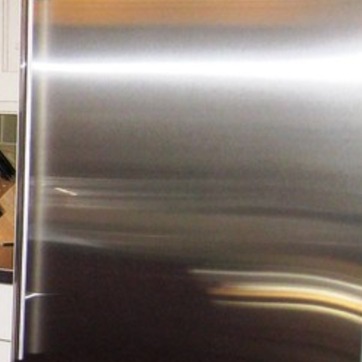
Material: metal